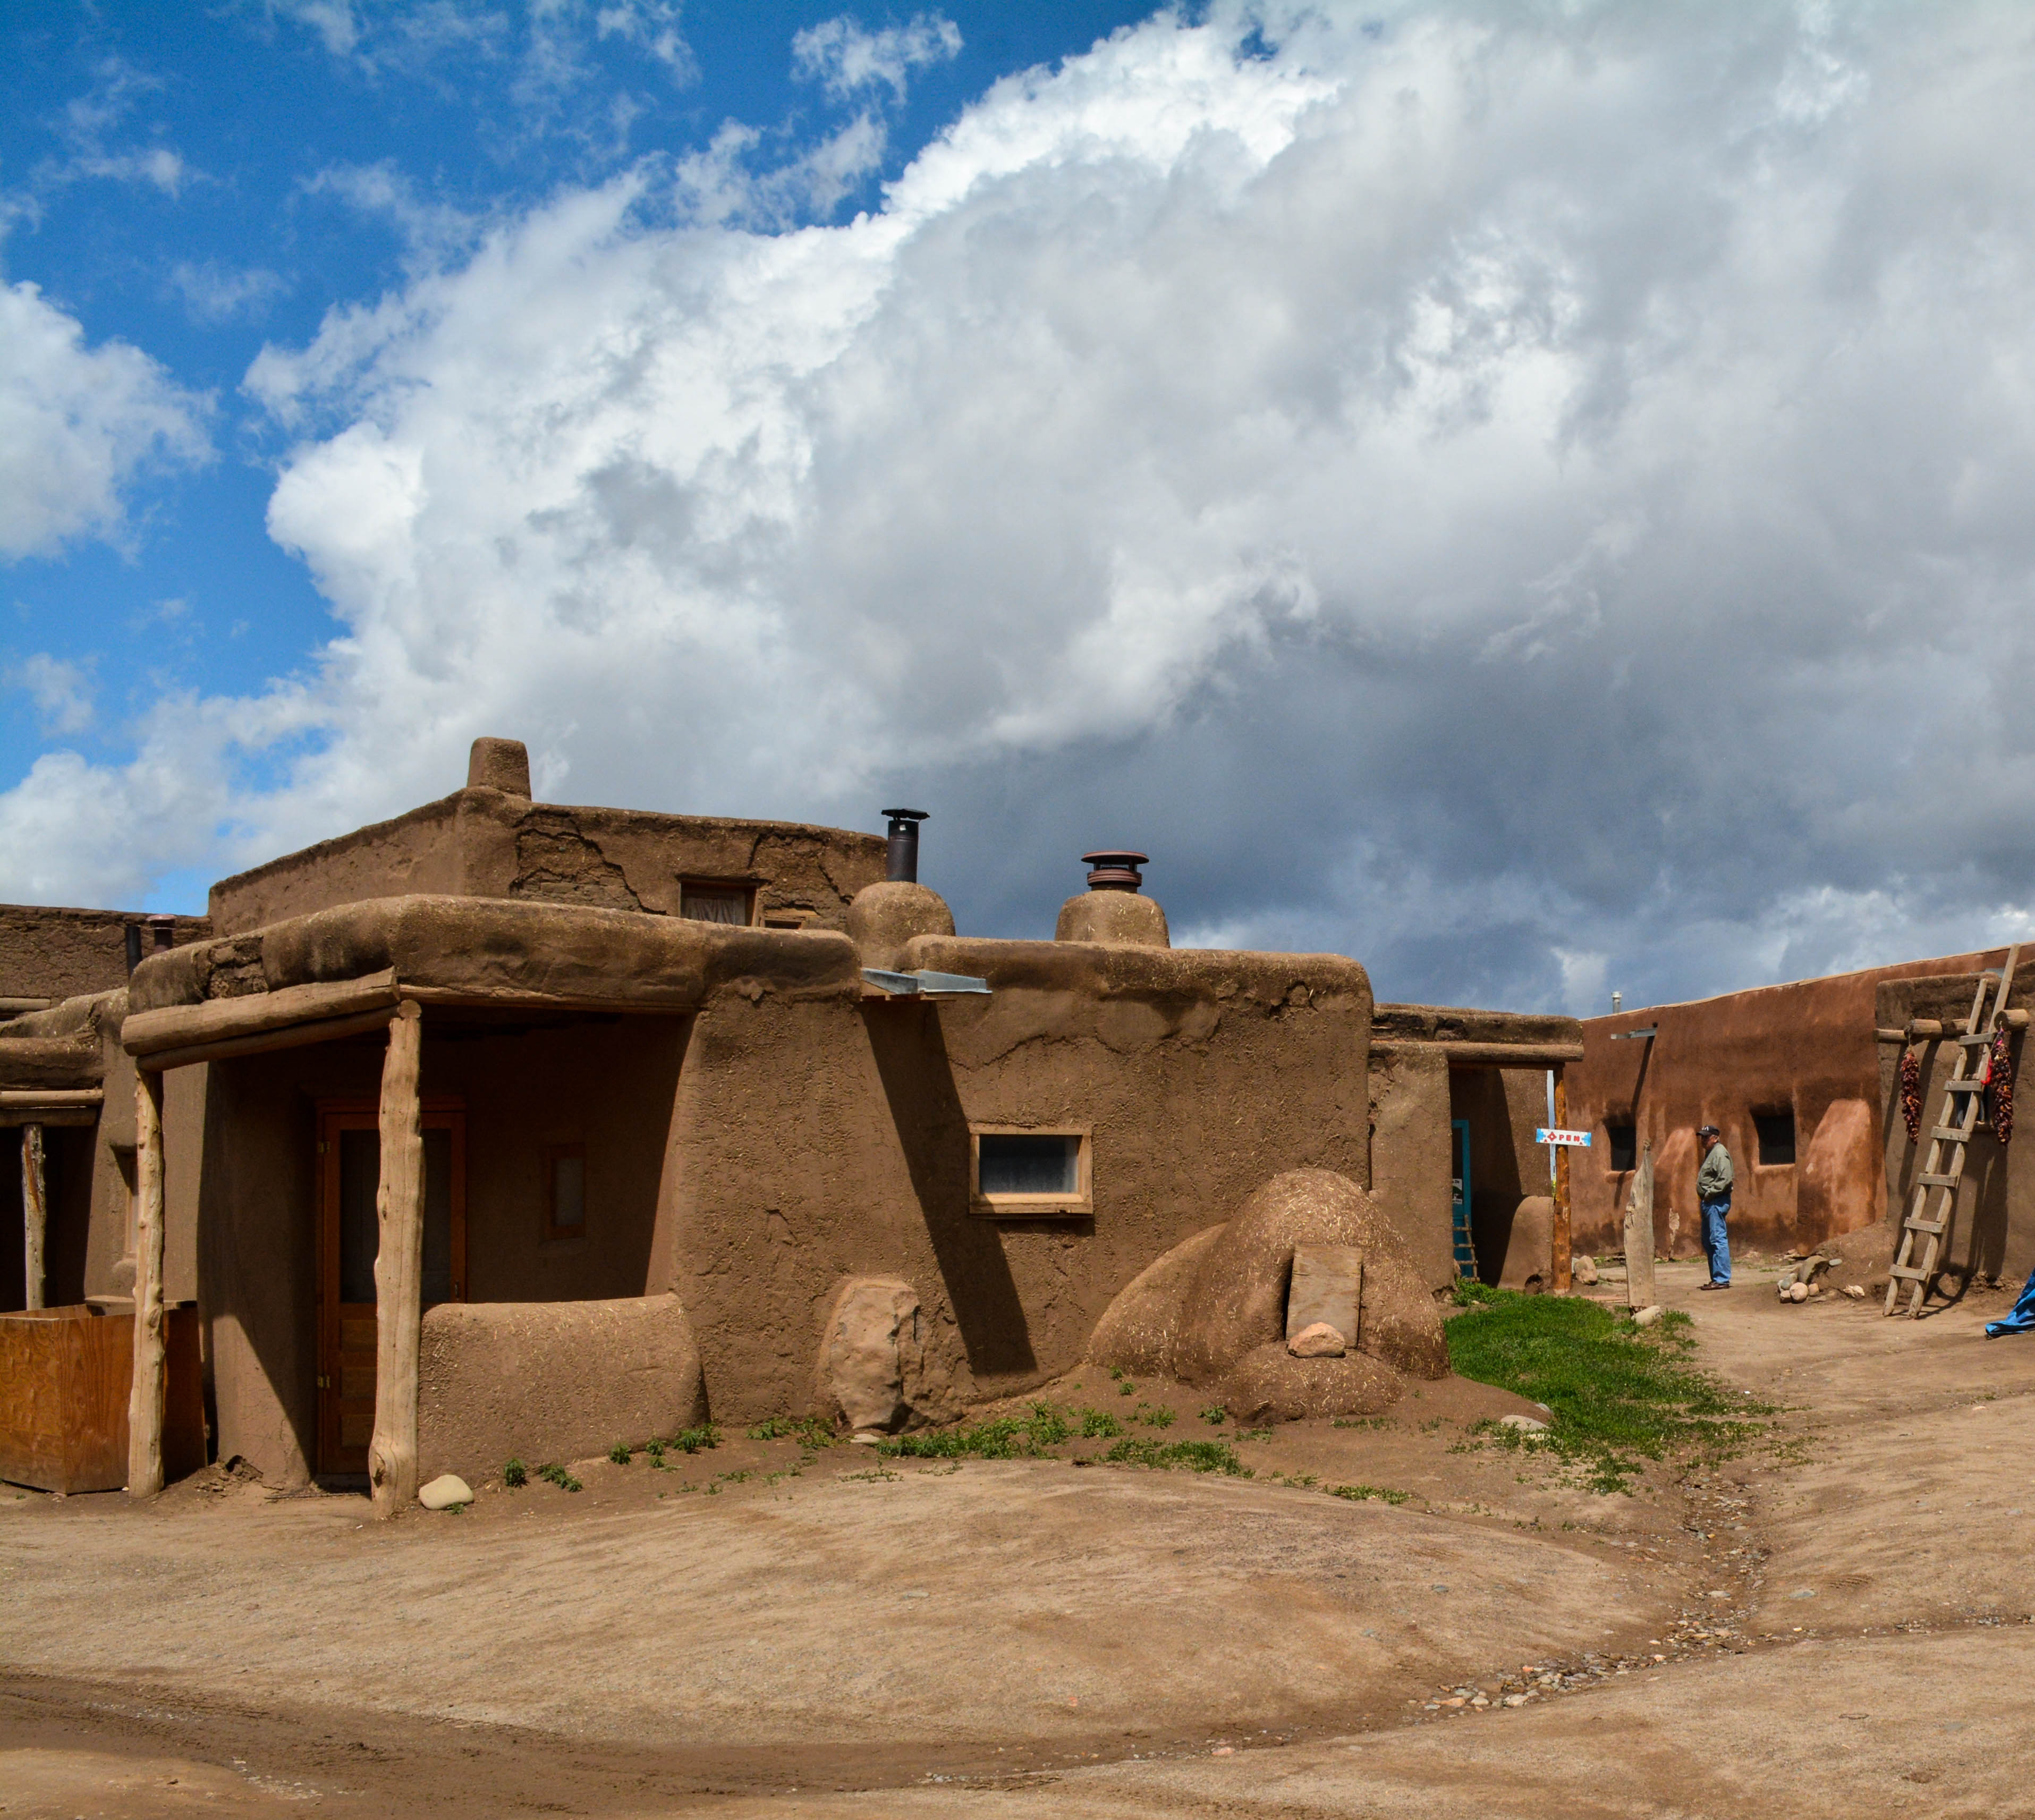
landscape, house, town, building, vacation, village, fortification, temple, ruins, monastery, history, estate, santafe, truchas, northernnewmexico, pueblosantafe, rural area, ancient history